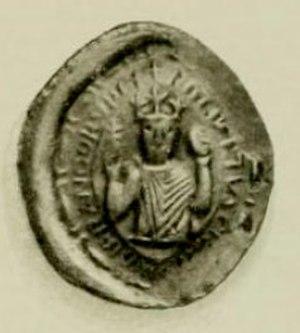
Sceau du roi Robert II le Pieux.
Cette page comprend la liste des souverains ayant régné sur la France classés par durée de règne, du plus long au plus court.